Detonator (game)

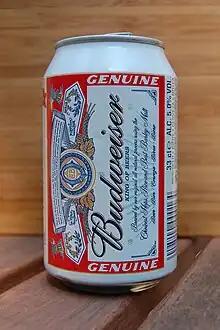
The game of Detonator is played with a single, unopened can of beer

Detonator, also known as Shake Shake Bang Bang, is a drinking game where players smash an unopened beer can against their heads in turn, until the can ruptures. It is played across the United States, and supposedly originated among college students attending Gonzaga University.